Audrey Walsingham

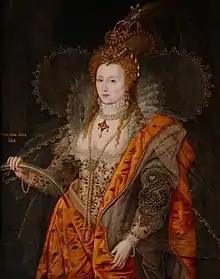
The "Rainbow" portrait of Queen Elizabeth has been associated with the Harefield Entertainment

She served as Lady of the Bedchamber to Queen Elizabeth. She signed an inventory of the wardrobe of Queen Elizabeth in April 1600 and October 1601, as "A. Walsingham".